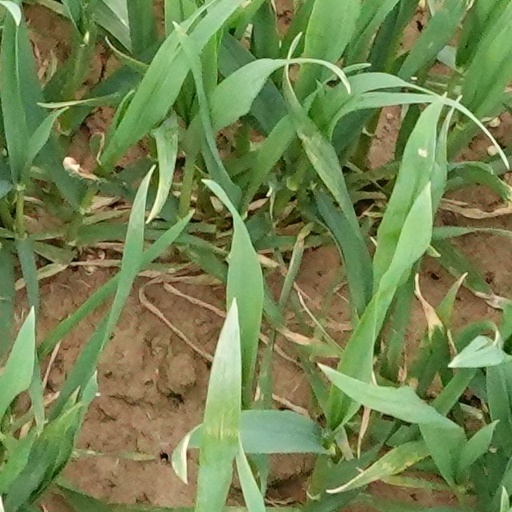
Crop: wheat